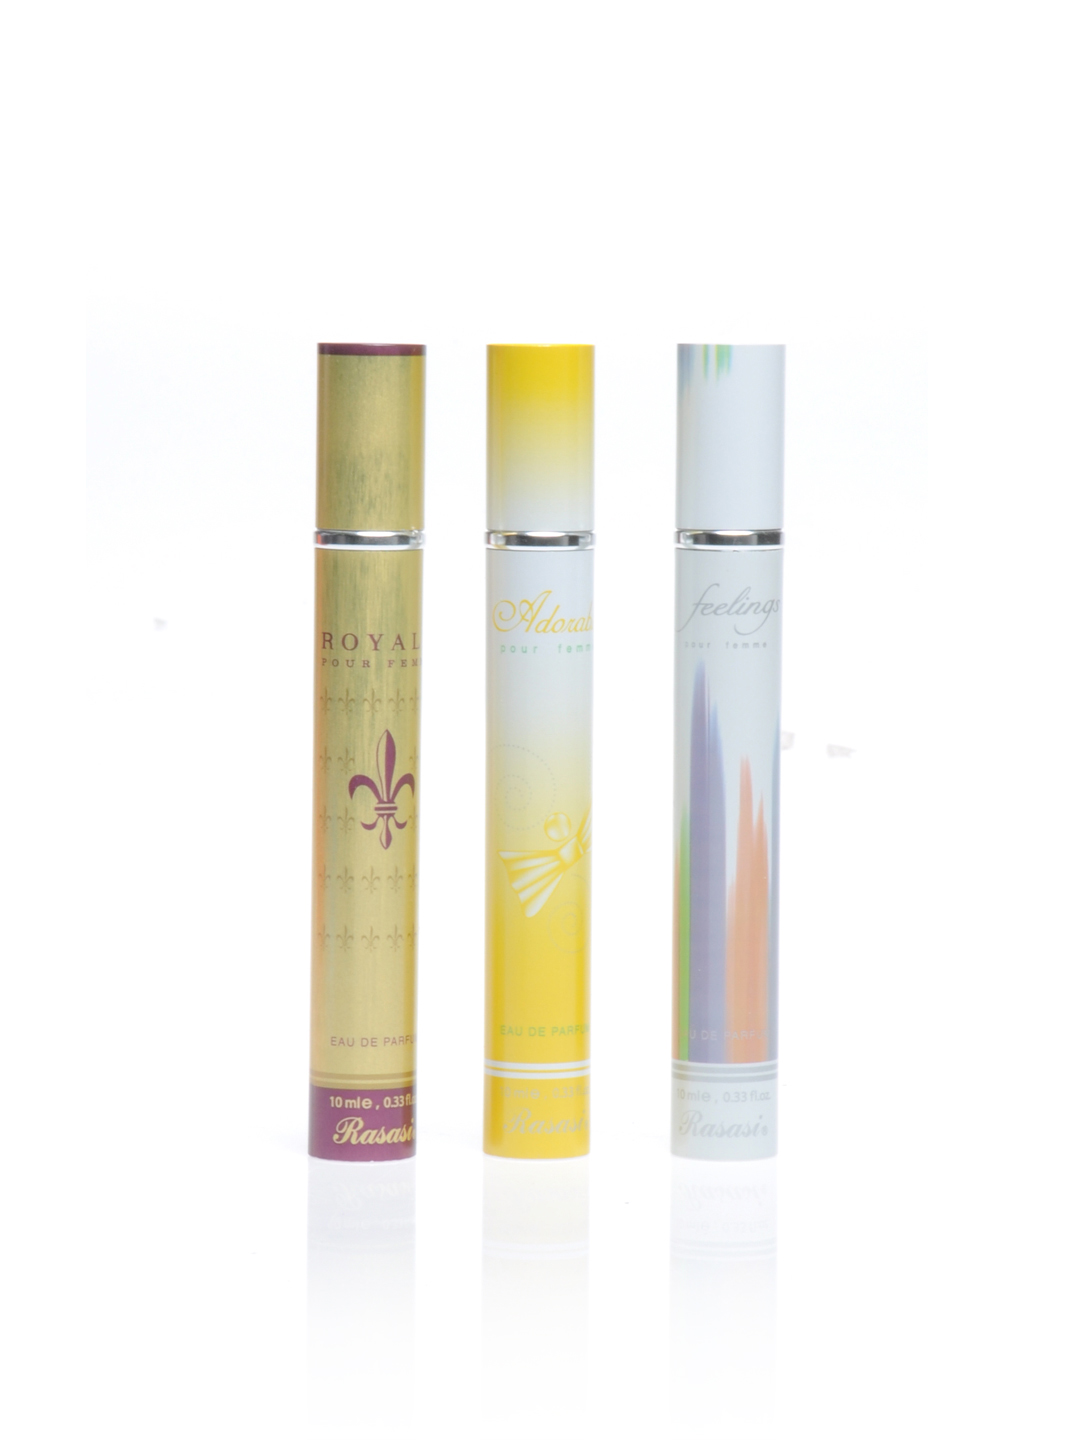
Rasasi Women Pack of 3 Perfumes
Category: Personal Care / Fragrance / Perfume and Body Mist
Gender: Women
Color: Orange
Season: Spring 2017
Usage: Casual